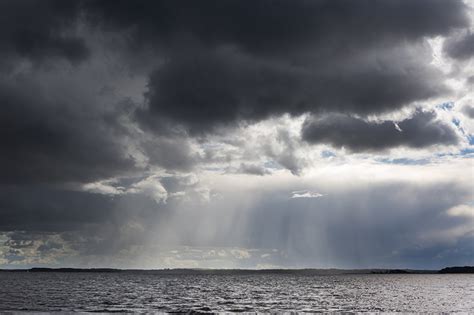
Weather: cloudy or overcast